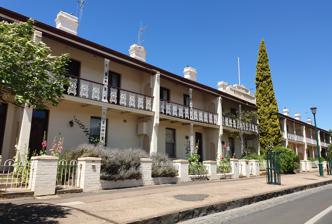
Building: Bowen Terrace
Country: Australia
Year built: 1876
Historic site in New South Wales, Australia Bowen Terrace Location 3–25 Bathurst Road, Orange , City of Orange , New South Wales , Australia Coordinates 33°17′08″S 149°06′23″E / 33.2855°S 149.1065°E / -33.2855; 149.1065 Built 1876 Built for Henry Thomas Bowen Architect John Hale Architectural style(s) Victorian Italianate New South Wales Heritage Register Official name Bowen Terrace Type State heritage (built) Designated 2 April 1999 Reference no. 13 Type Terrace Category Residential buildings (private) Location of Bowen Terrace in New South Wales Show map of New South Wales Bowen Terrace (Australia) Show map of Australia Bowen Terrace is a heritage-listed series of terrace houses located at 3–25 Bathurst Road, Orange , in the Central West region of New South Wales , Australia. It was designed by John Hale. The property is privately owned. It was added to the New South Wales State Heritage Register on 2 April 1999. History Bowen Terrace stands on part of 256.2 hectares (633 acres) granted to Joseph Moulder in 1836. In 1875 Henry Thomas Bowen purchased 3.281 hectares (8.11 acres) from Moulder and in 1876 he constructed Bowen Terrace. Bowen Terraces was designed by the town's Architect John Hale who also designed his home, Glenroi House, built at the same time. William Hawke purchased the Terrace from Bowen (date unknown) and the father of the present owner purchased the property in 1924. It is a two-storey terrace building constructed of stuccoed brick with a continuous roof covered with corrugated iron. The balconies and columns are of cast iron. The Terrace was restored in 1968–72, the builder being Mr B. Tate. Description Heritage boundaries A row of twelve Victorian Italianate terraces with encompassing hip-ended long gable roofs of rendered brick. Party walls extended to the upper verandah roof only. Curved verandah roof supported on flat cast iron columns with cast iron trim and balustrade on both levels. Two pairs of French doors per dwelling on the upper floor. Solid panelled timber entrance door (with a low arch and transon light). The name and construction date of 1876 is on the central decorative parapet . At the present time, they are painted a dark chocolate with white trim. Condition As at 13 August 1997, the physical condition was fair to good. Research needs to be done into the colour scheme. Heritage listing Bowen Terrace was listed on the New South Wales State Heritage Register on 2 April 1999. See also New South Wales portal Australian residential architectural styles References Wikimedia Commons has media related to Bowen Terrace .